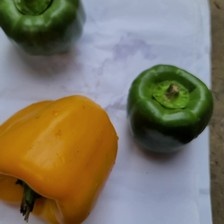
Label: capsicum